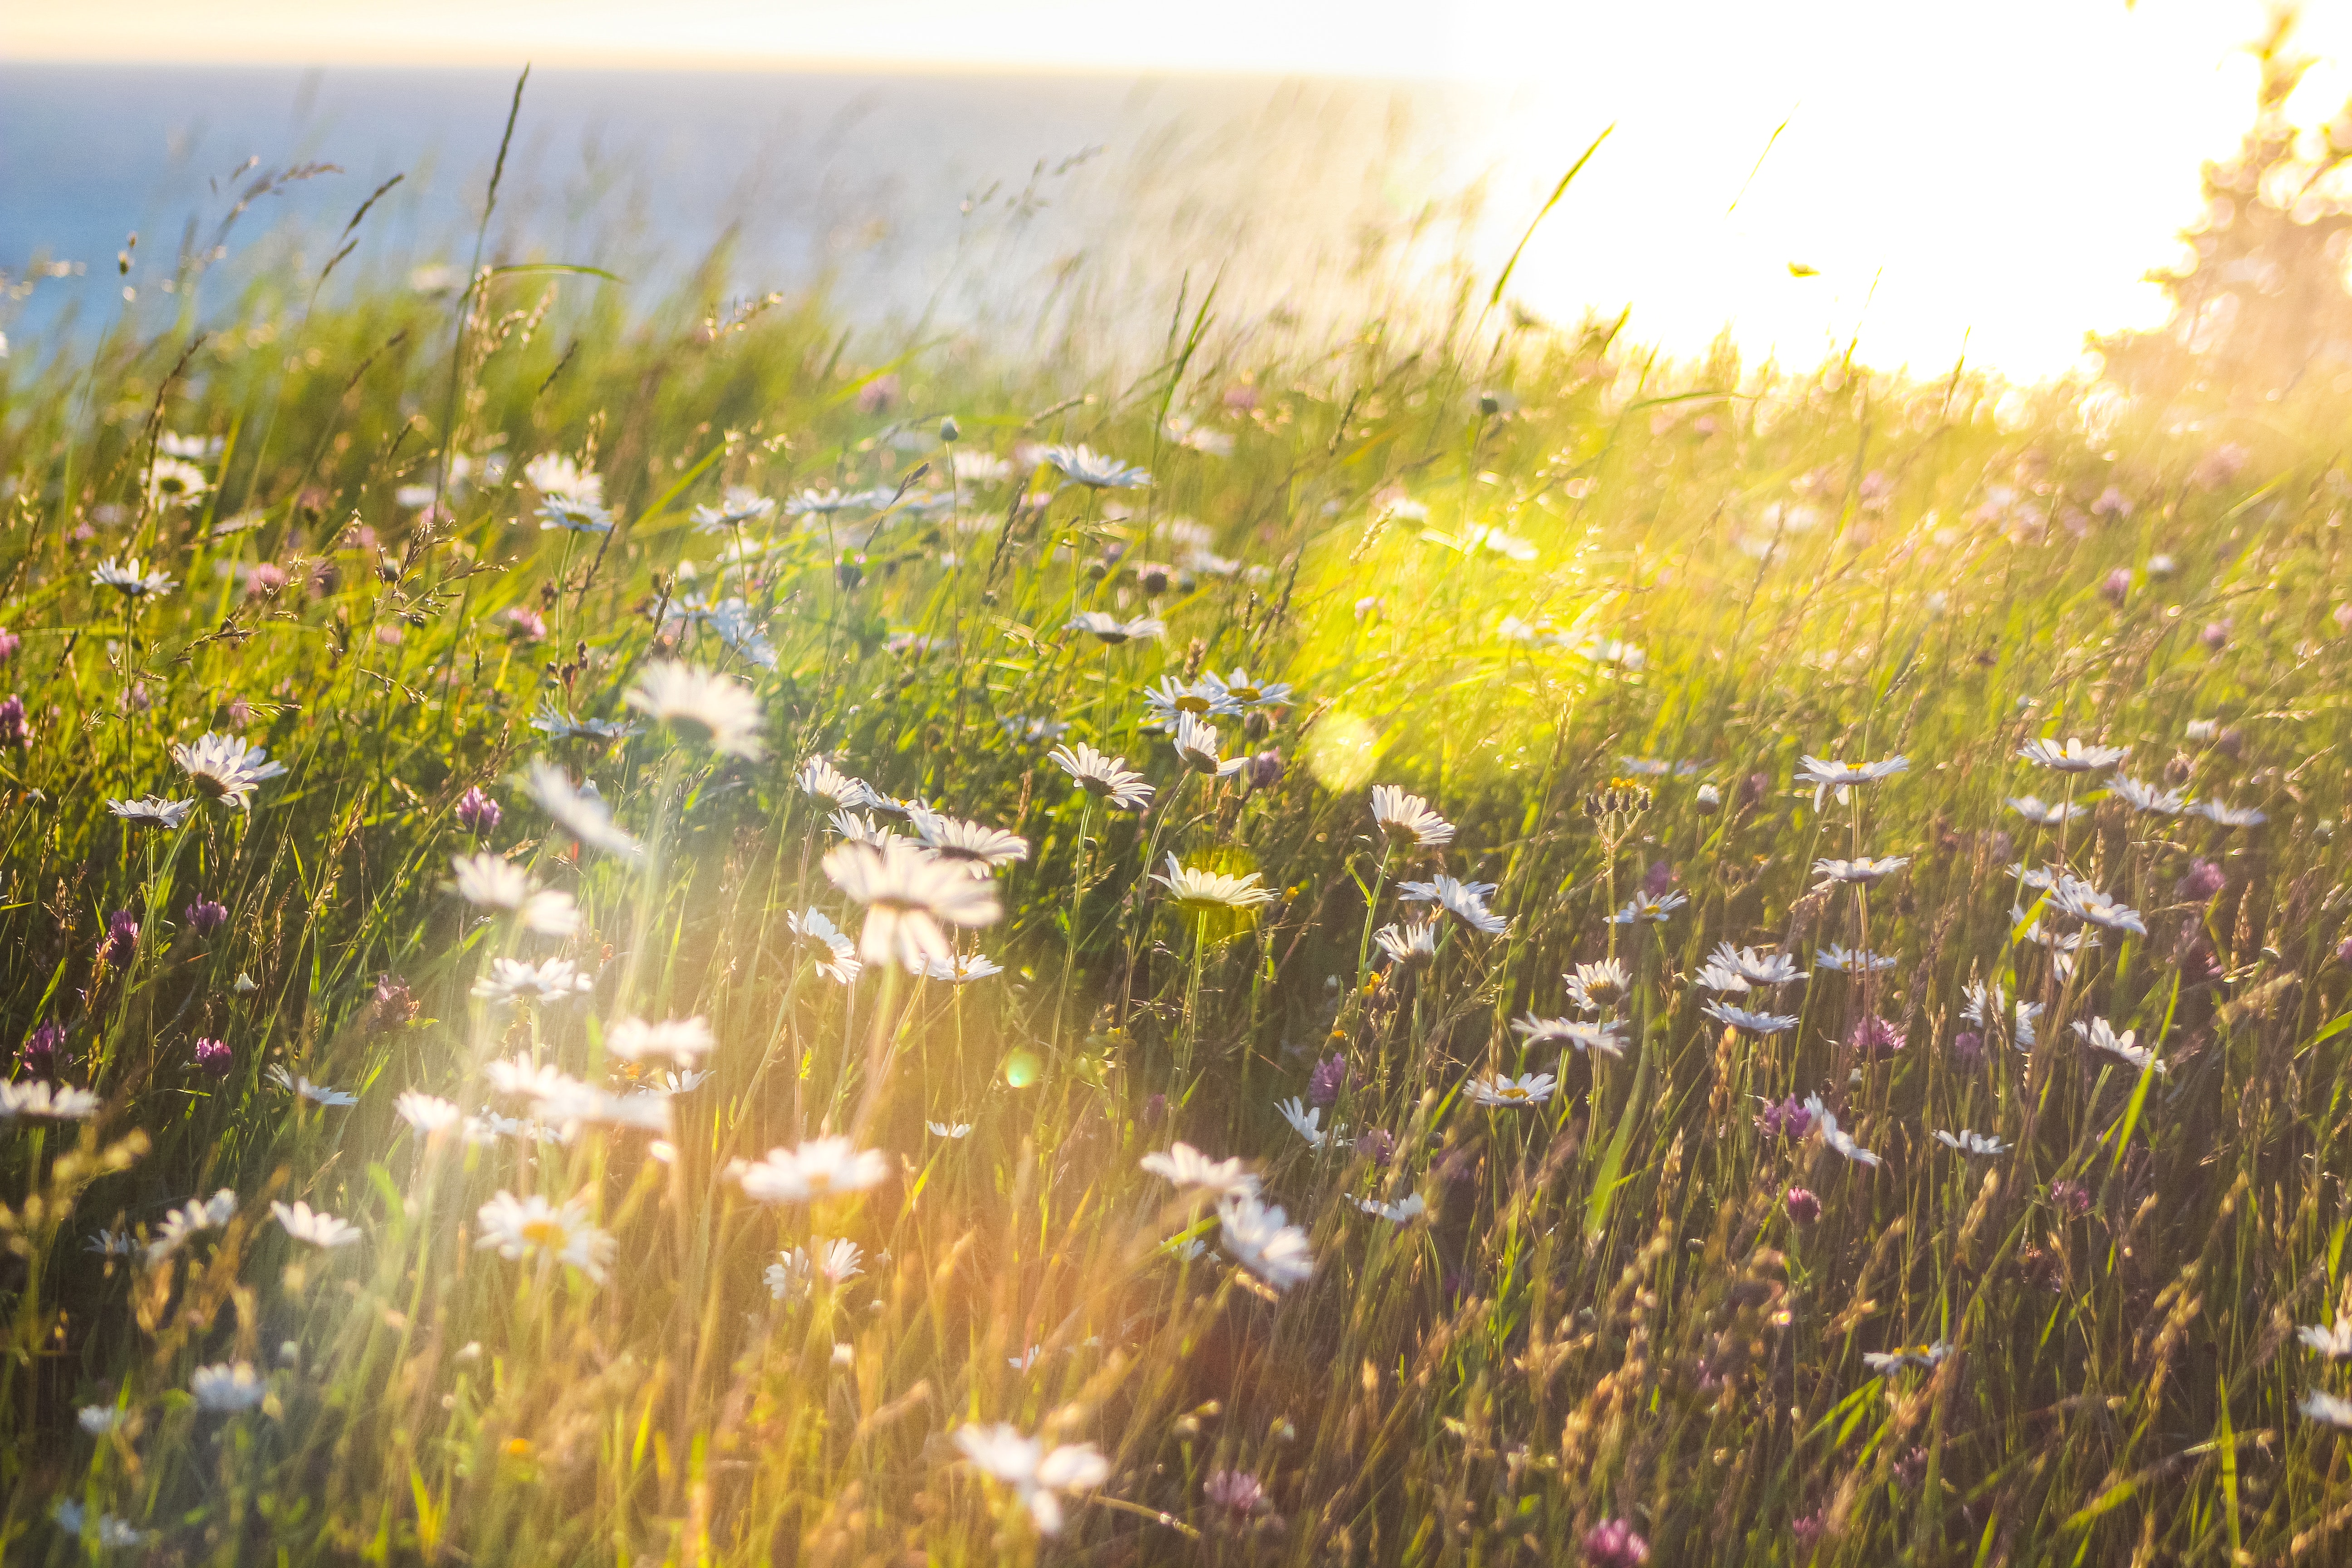
water, nature, sunlight, green, vegetation, grass, light, natural environment, natural landscape, yellow, morning, reflection, meadow, sky, grass family, plant, spring, wildflower, summer, flower, grassland, sun, sunrise, plant stem, backlighting